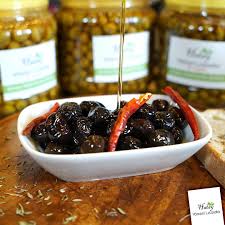
Label: black_olive